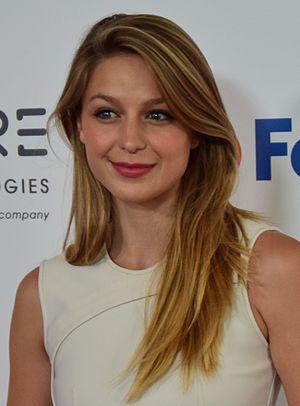
Glee est une série télévisée musicale américaine en 121 épisodes de 44 minutes créée par Ian Brennan, Brad Falchuk et Ryan Murphy et diffusée entre le 19 mai 2009 et le 20 mars 2015 sur le réseau Fox.
Supergirl est une série télévisée américaine créée par Greg Berlanti et Ali Adler, diffusée simultanément depuis le 26 octobre 2015 sur le réseau CBS aux États-Unis et sur le réseau Global au Canada pour la première saison, puis sur The CW et sur Showcase depuis la deuxième saison.